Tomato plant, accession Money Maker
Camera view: horizontal (90 deg, fisheye); turntable rotation: 180 degrees
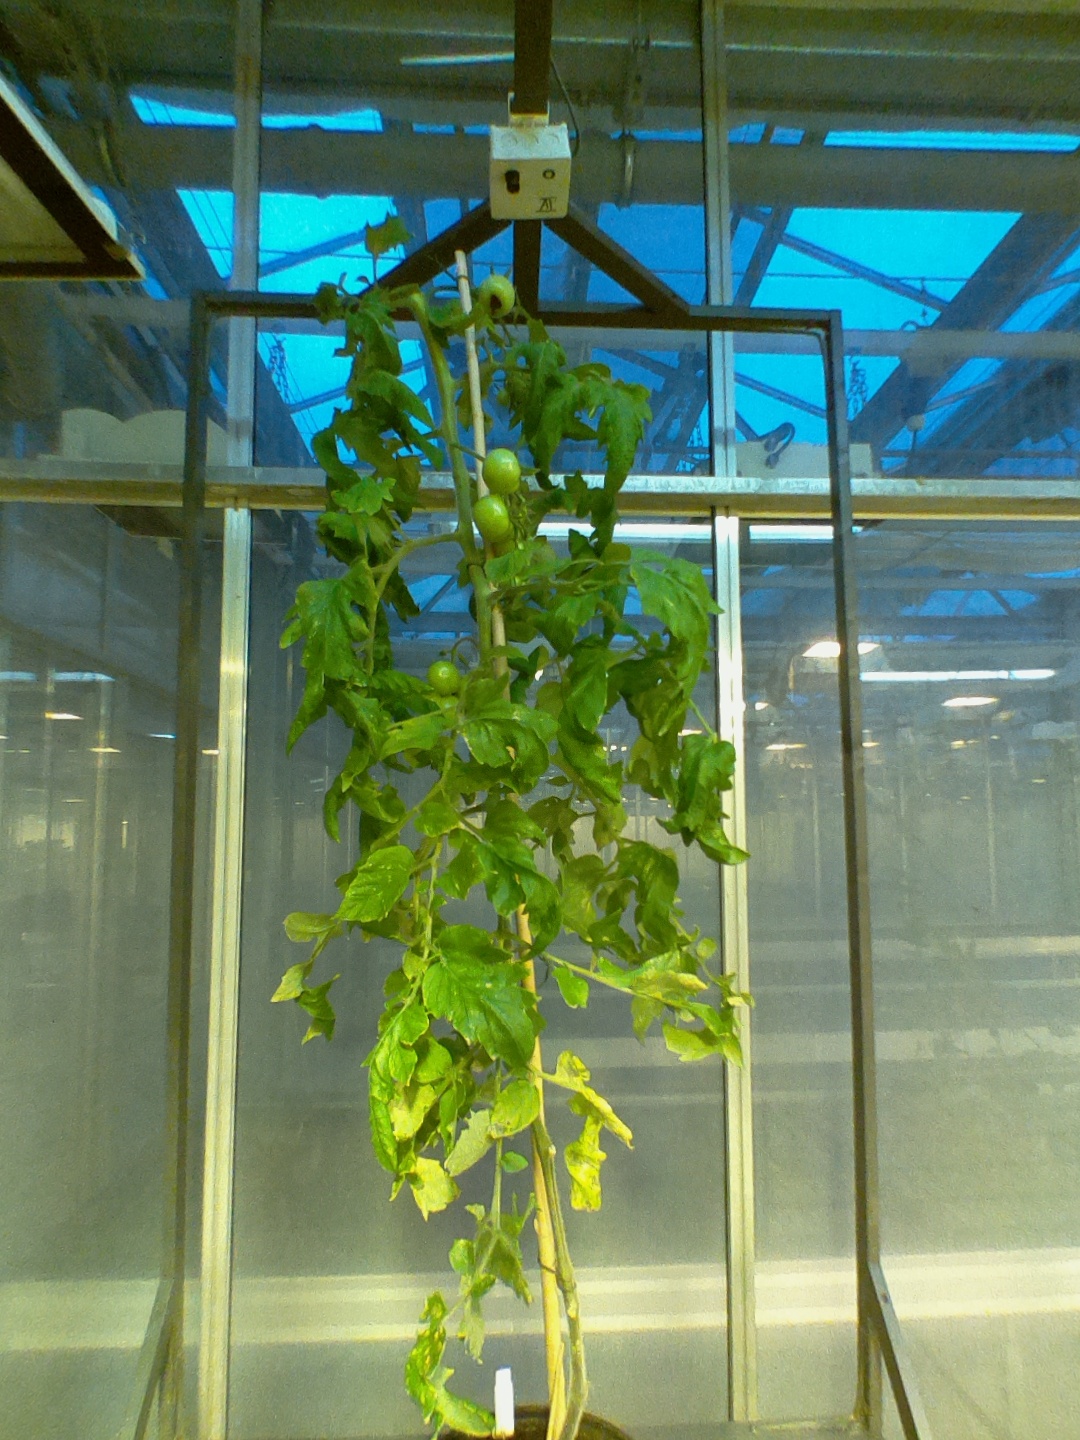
BBCH growth stage 78: 80% -90% of final fruit size